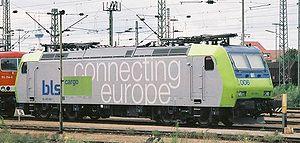
Bombardier Transport est la division ferroviaire de la multinationale canadienne Bombardier Inc. Elle a été créée au début des années 1970 lors de la diversification de cette dernière à partir de plusieurs acquisitions. Présente partout dans le monde, Bombardier Transport fabrique du matériel roulant ferroviaire ou des parties de ceux-ci et des systèmes de sécurité ferroviaire. Elle a notamment participé à la fabrication du matériel roulant du métro de Toronto, du métro de New York, du métro de Londres, et du métro de Montréal.
La famille de locomotives électriques TRAXX est construite par Bombardier Transport pour les chemins de fer d'Allemagne, de Suisse, d'Italie, des Pays-Bas et du Luxembourg. Quatre versions sont proposées : courant alternatif, polycourant, courant continu, ou diesels-électriques.
Le transport ferroviaire en Suisse se caractérise par un réseau de chemin de fer dense et relativement décentralisé de 5 124 km de lignes et par une desserte assez fine et cadencée du territoire. La majeure partie du réseau suisse est en voie normale de 1 435 mm, viennent ensuite les voies en 1 000 mm, plus 68,5 km de voie de moins de 800 mm et une toute petite ligne de 1,96 km qui a un écartement de 1 200 mm. Le réseau est en grande partie électrifié en alternatif, selon les normes allemandes avec du 15 kV 16 Hz 2/3, à l'exception de quelques tronçons transfrontaliers.